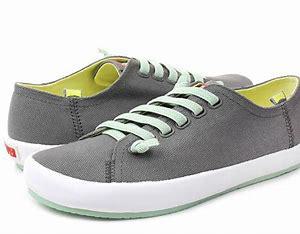
Brand: Camper
Model: PEU